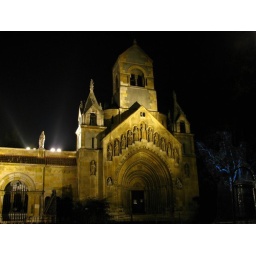
I like the blue tree in the right corner :-)